Huset KBH

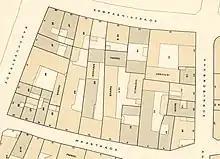
Knabrostræde 28 seen on a detail from Berggreen's cadastral map of Snaren's Quarter, 1884.

The building at Rådhusstræde 13 was originally a two-storey townhouse with a four-bay wall dormer. This building was in 1802 heightened by one storey and a roof with five dormer windows. The facade was adapted in the Neoclassical style with inspiration from Karl Friedrich Schinkel's architecture.